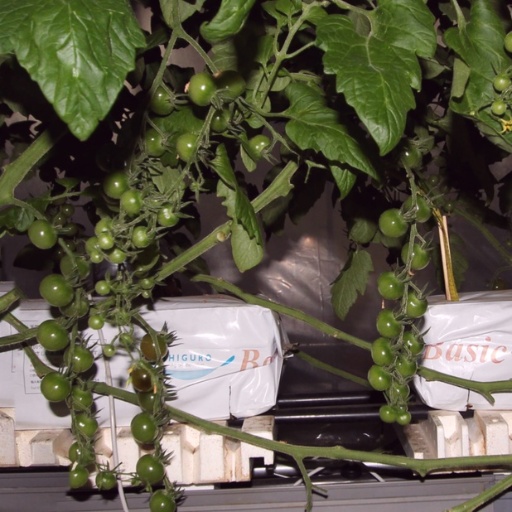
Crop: tomato